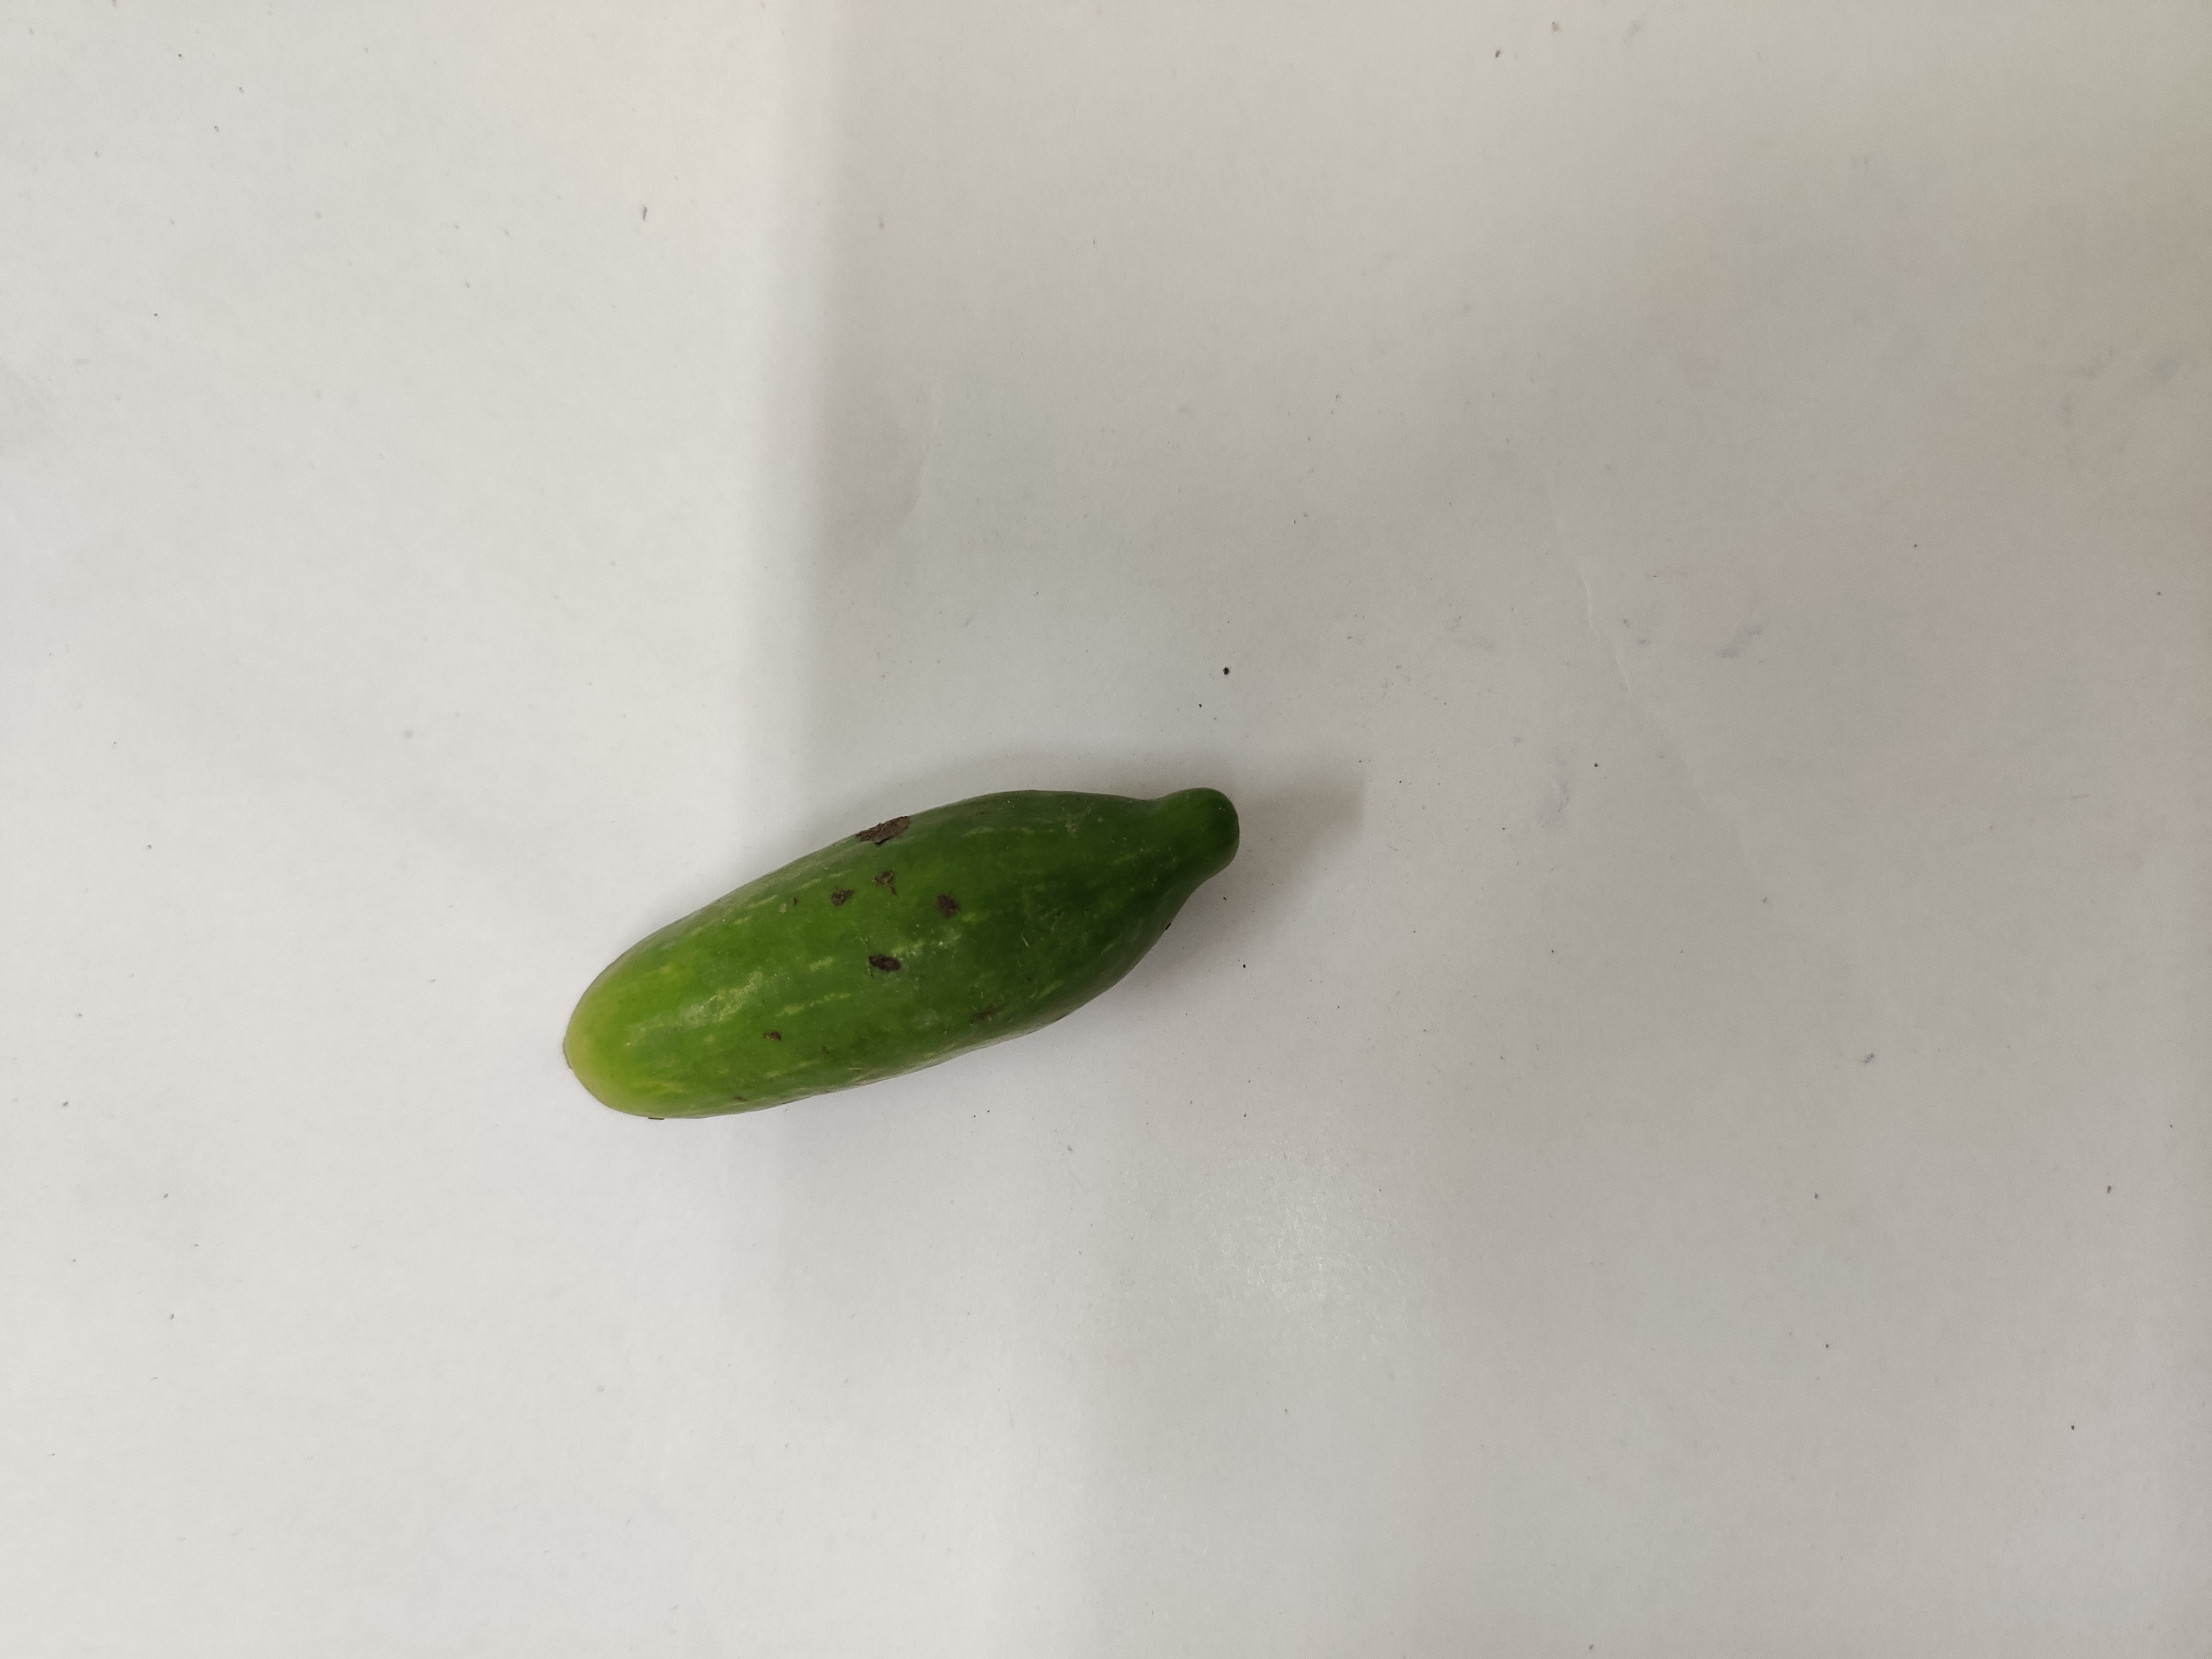
Crop: Ivy Gourd
Condition: Fresh